Giv'at Shmuel

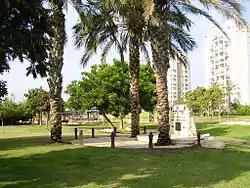
Ilan Ramon memorial park

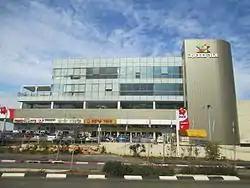
Or Bagiva mall

Giv'at Shmuel was founded in 1944. It was named for the Romanian Zionist leader Samuel Pineles, founder and president of the Zionist Congress in Focșani and Vice-President of the First Zionist Congress in Basel. On November 5, 2007, the Israeli Minister of Interior accepted a committee recommendation to change the municipal status of Giv'at Shmuel to 'city'.